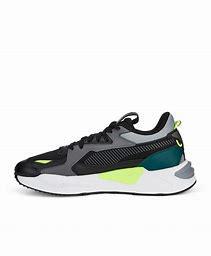
Brand: Puma
Model: Rs Z